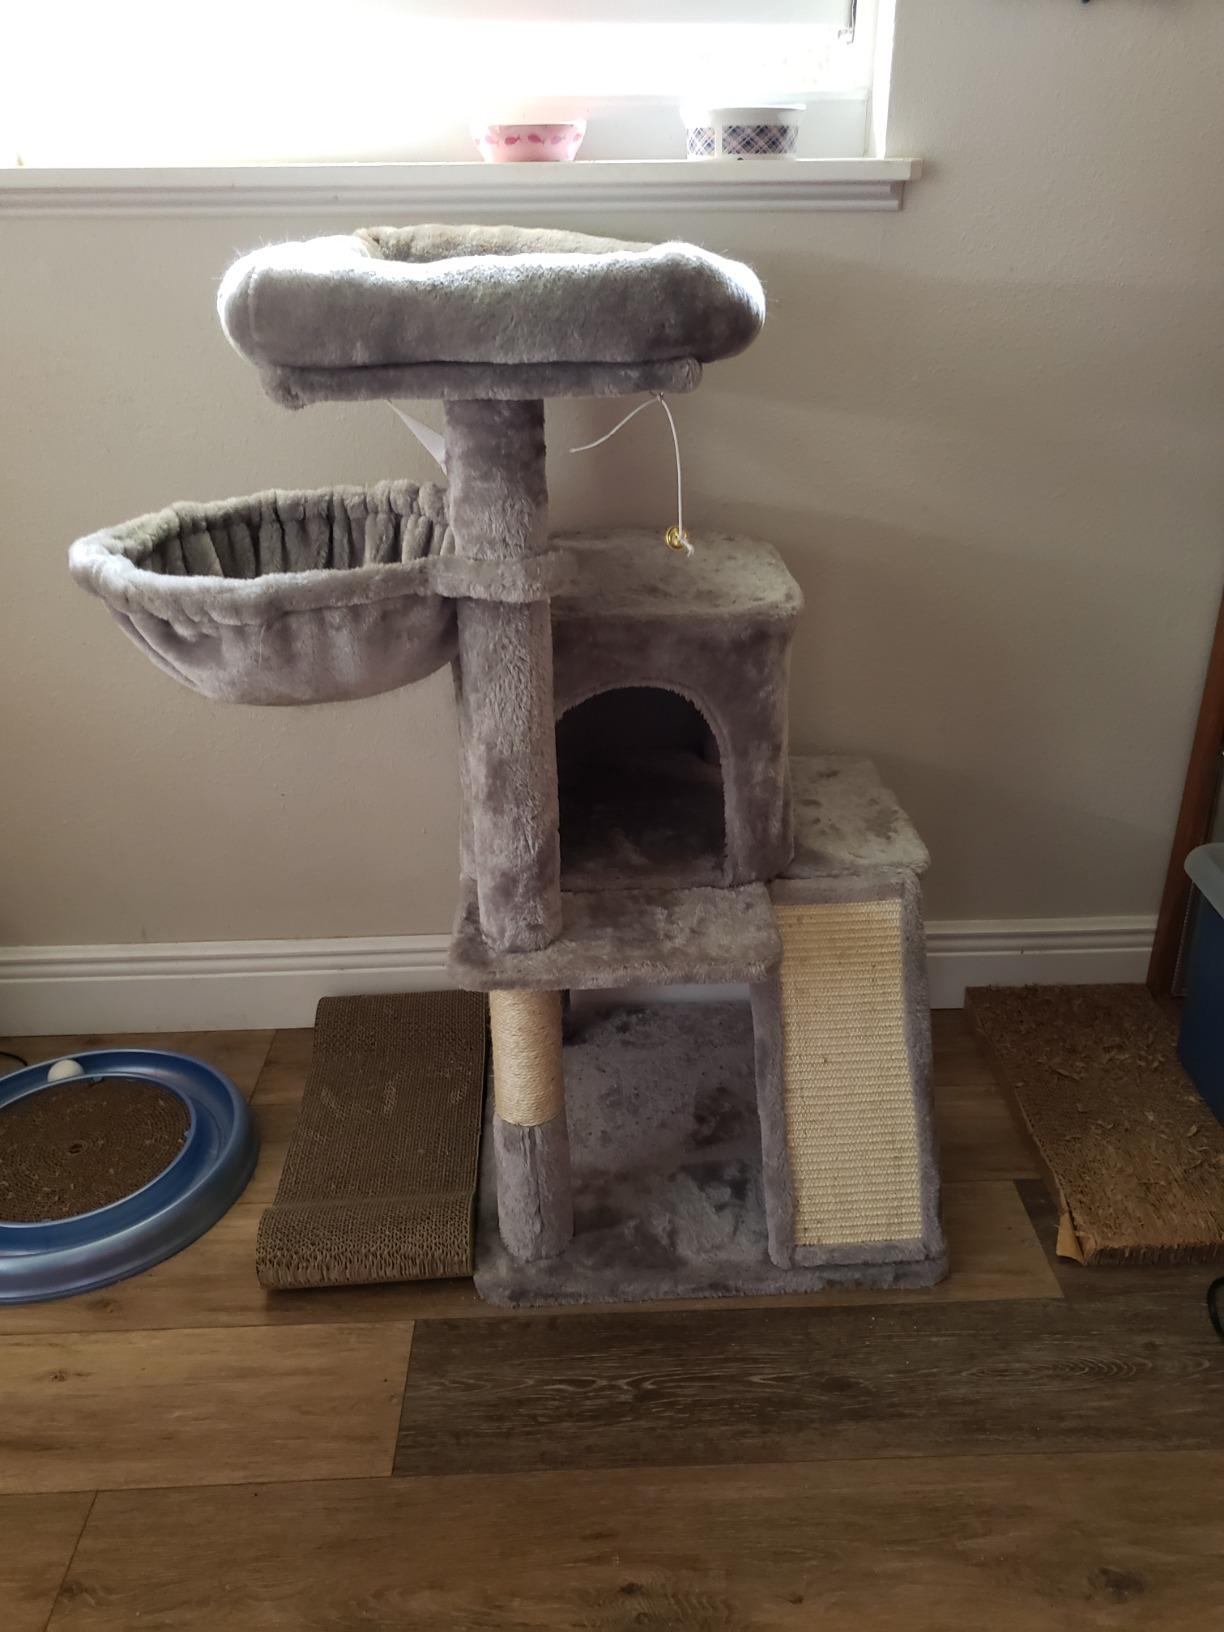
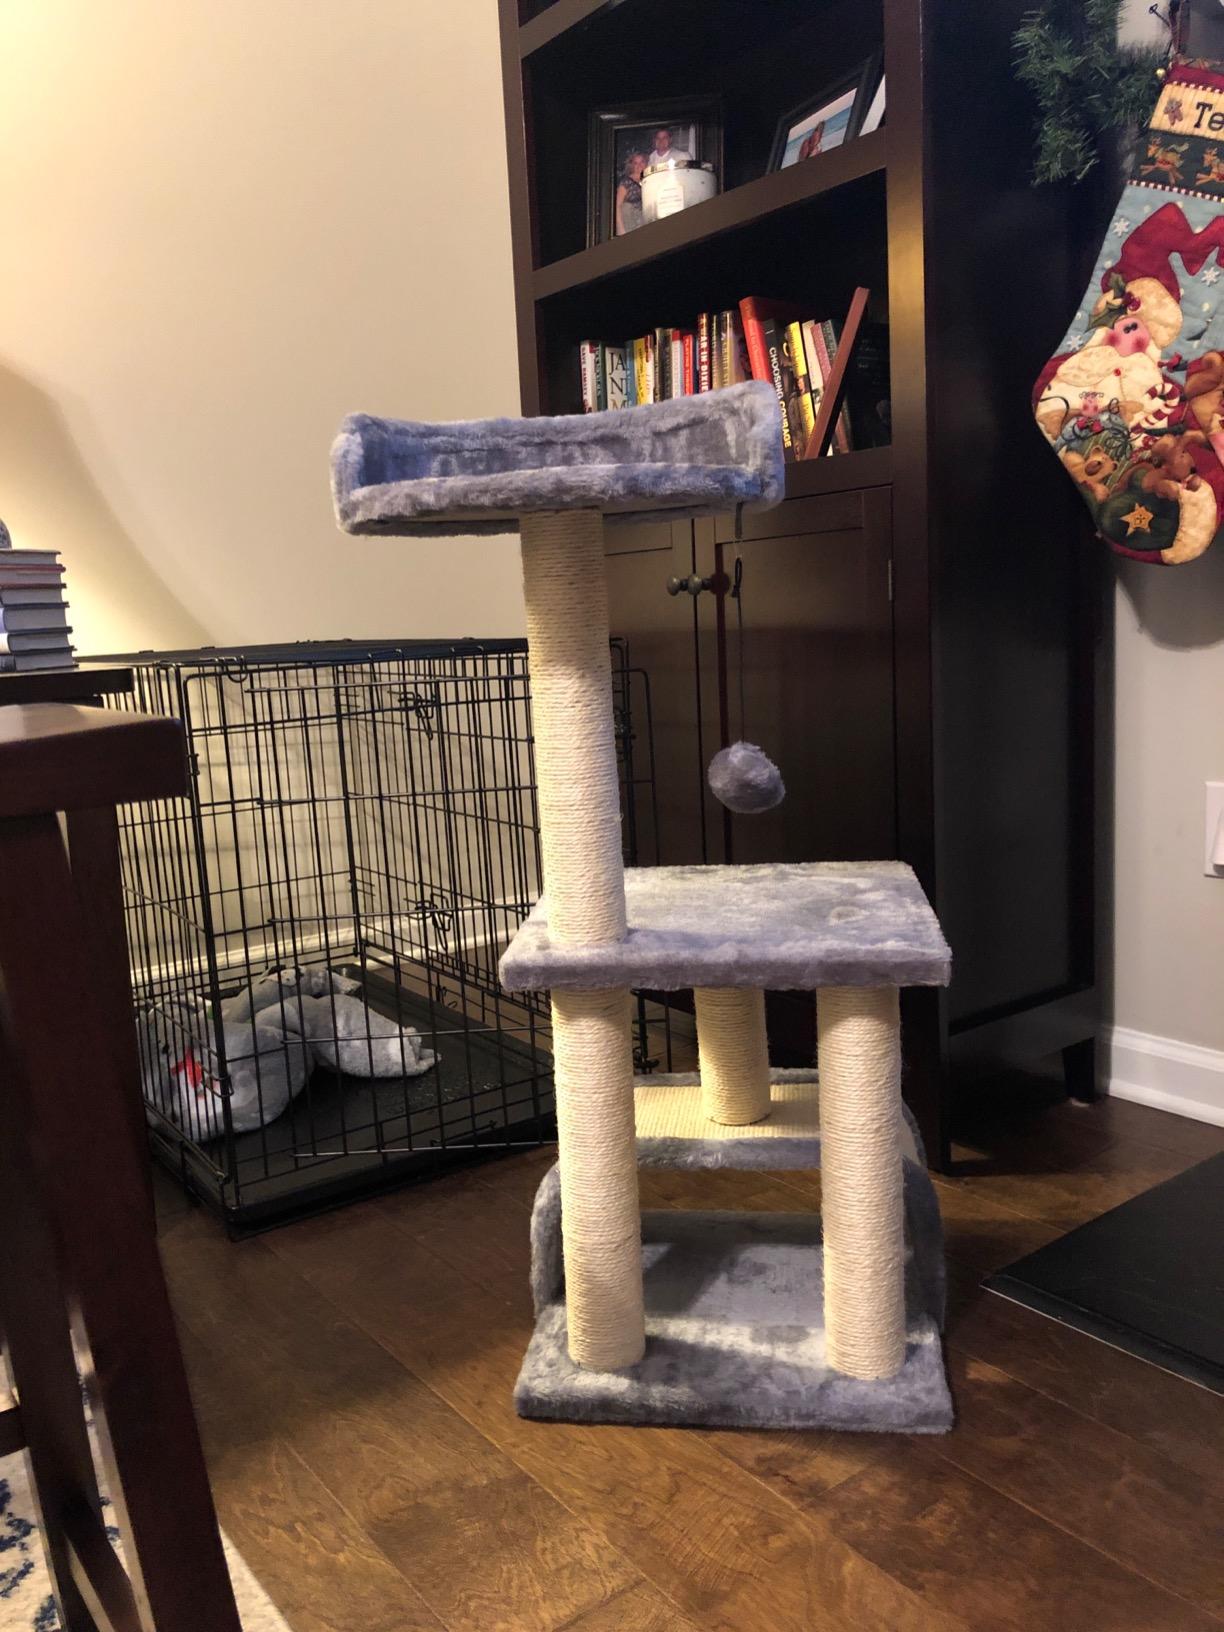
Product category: items_cat tree
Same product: no